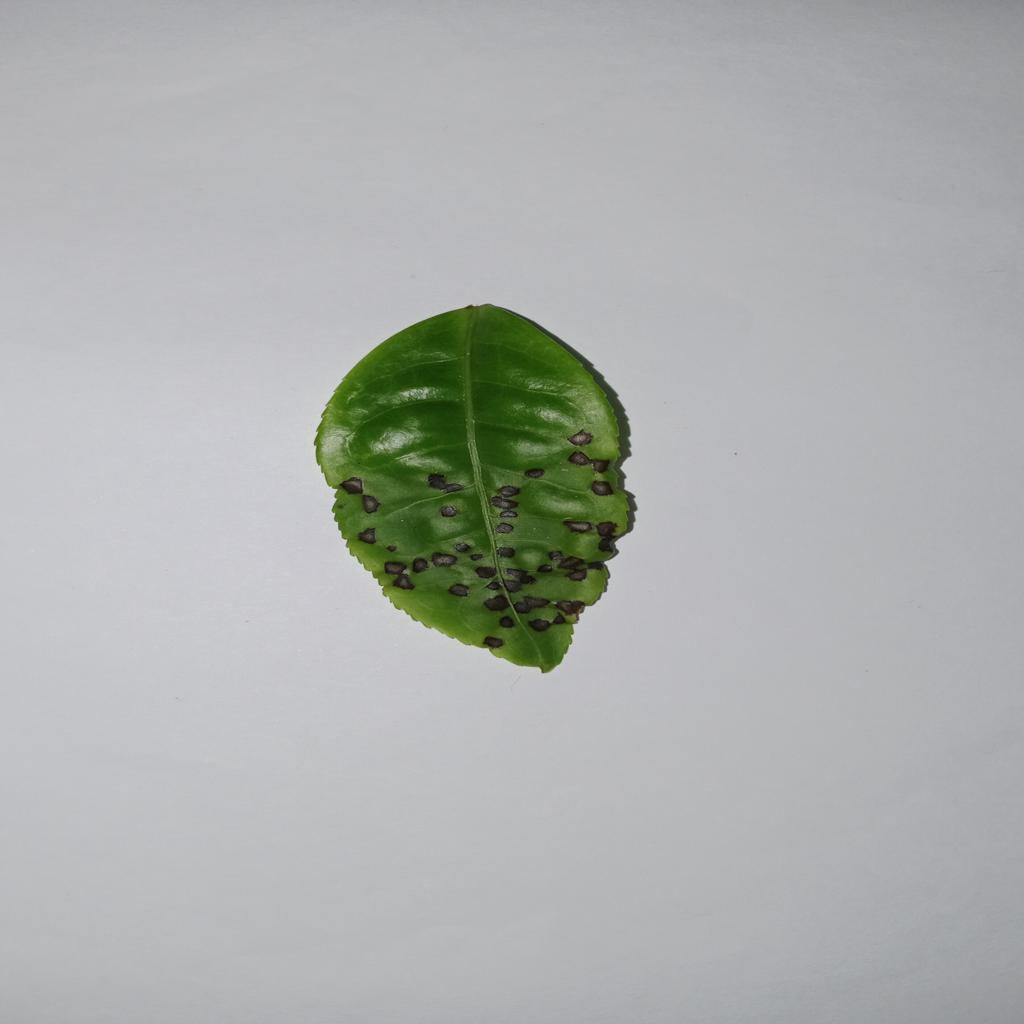
Label: Tea red scab